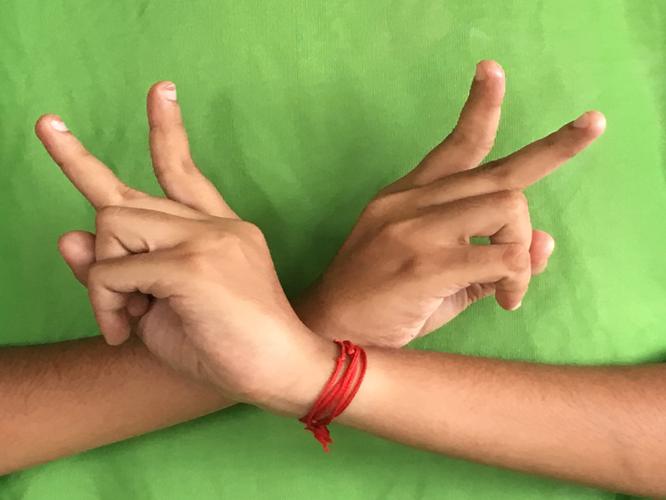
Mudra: Kartariswastika
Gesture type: double_hand